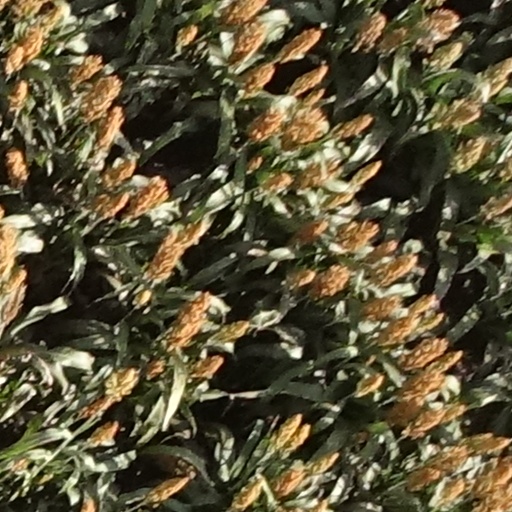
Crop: sorghum